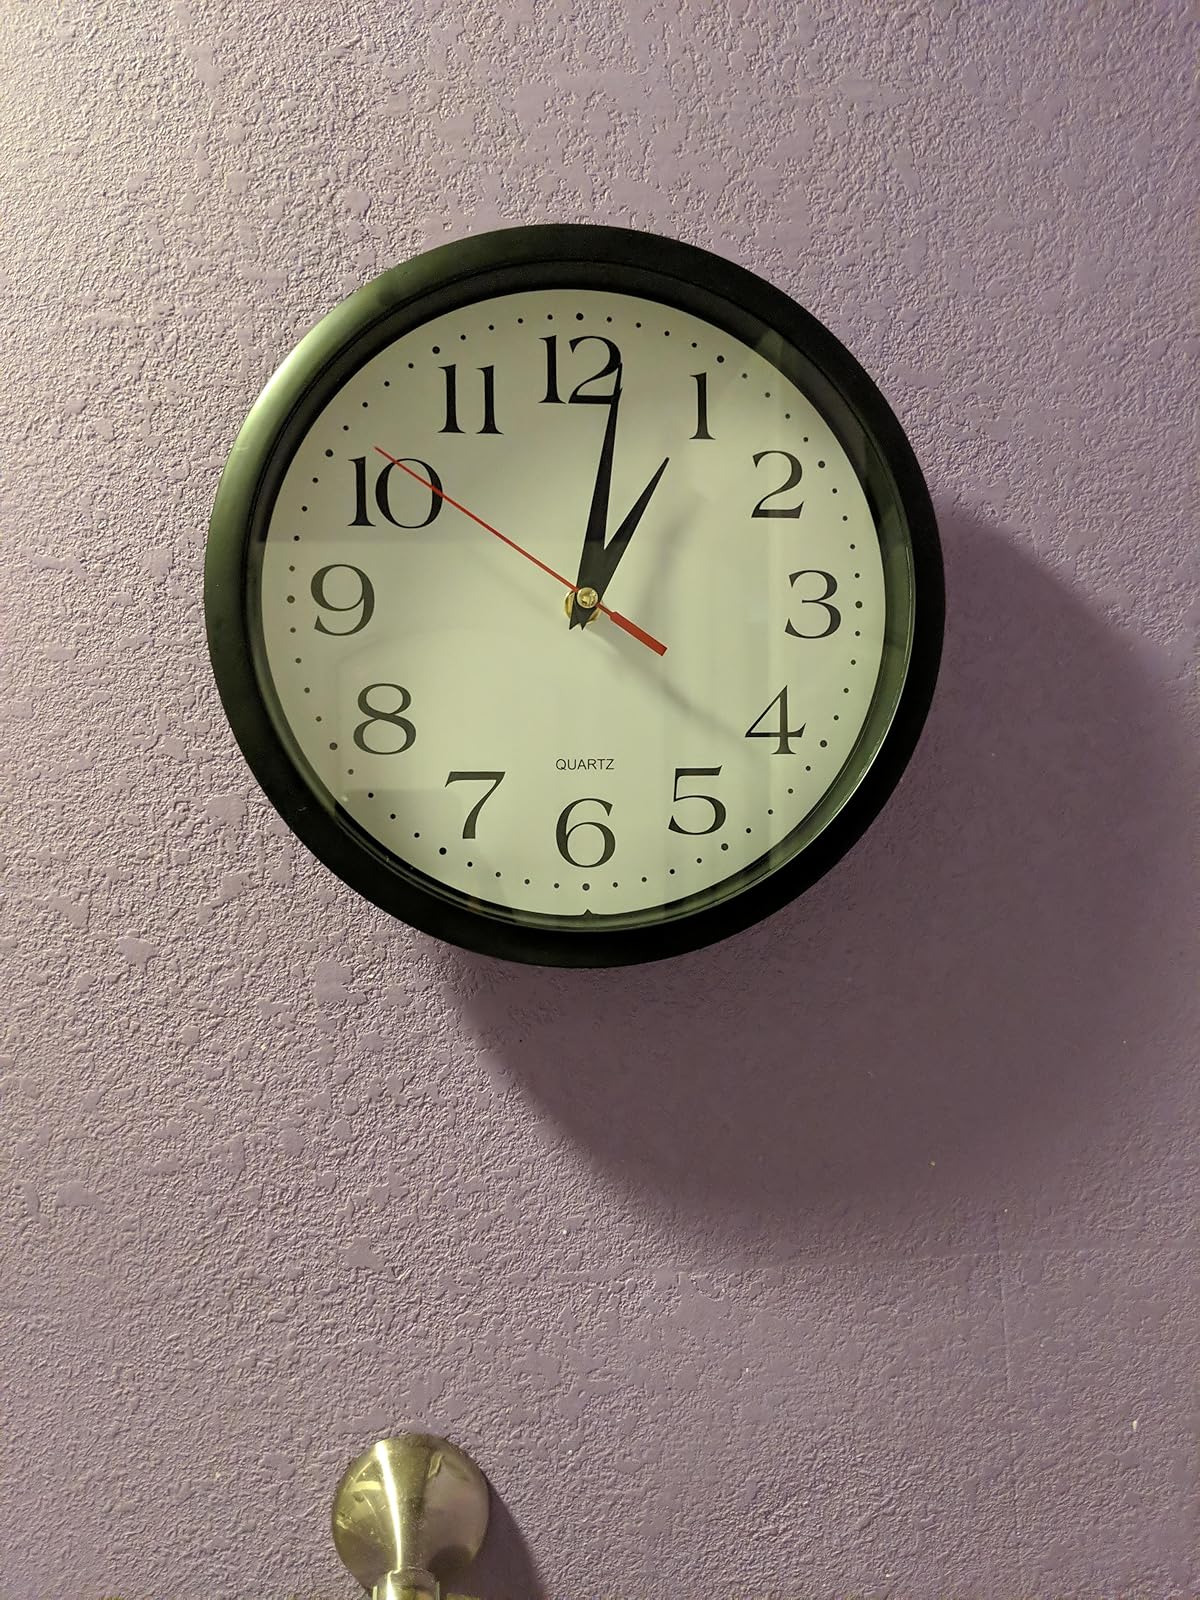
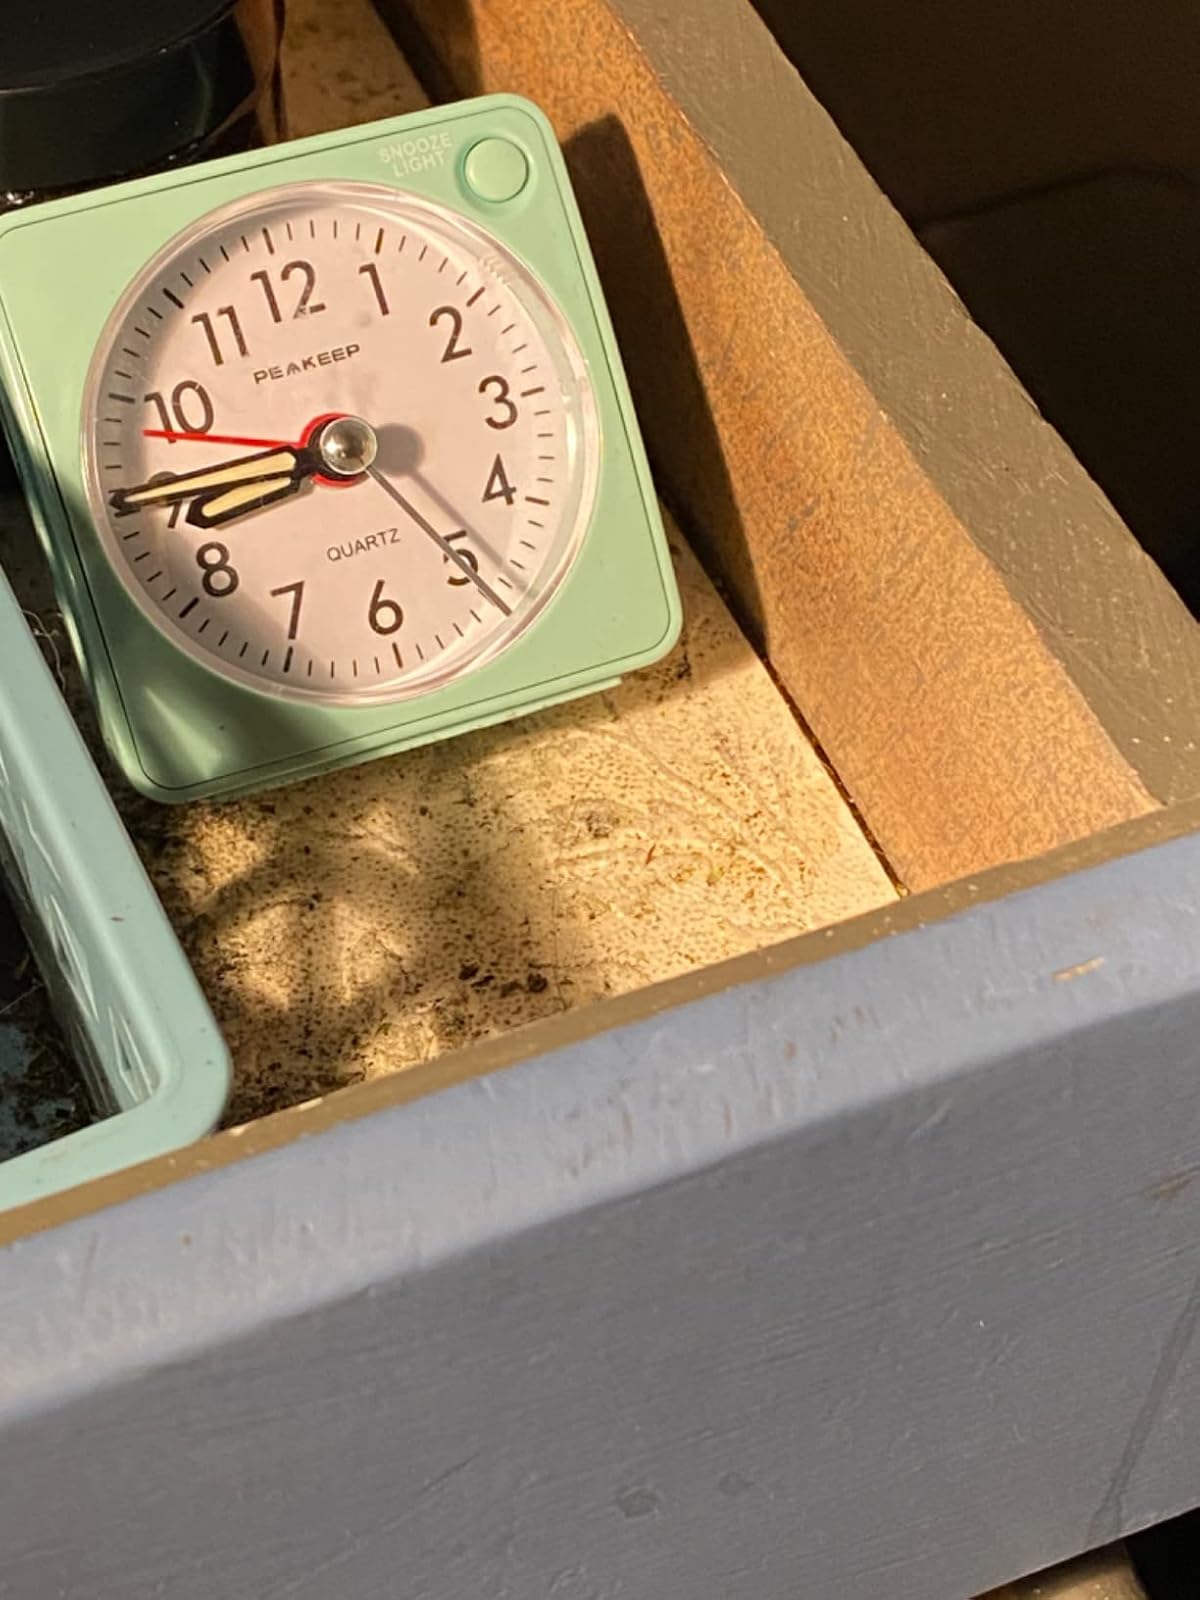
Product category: clock
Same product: no